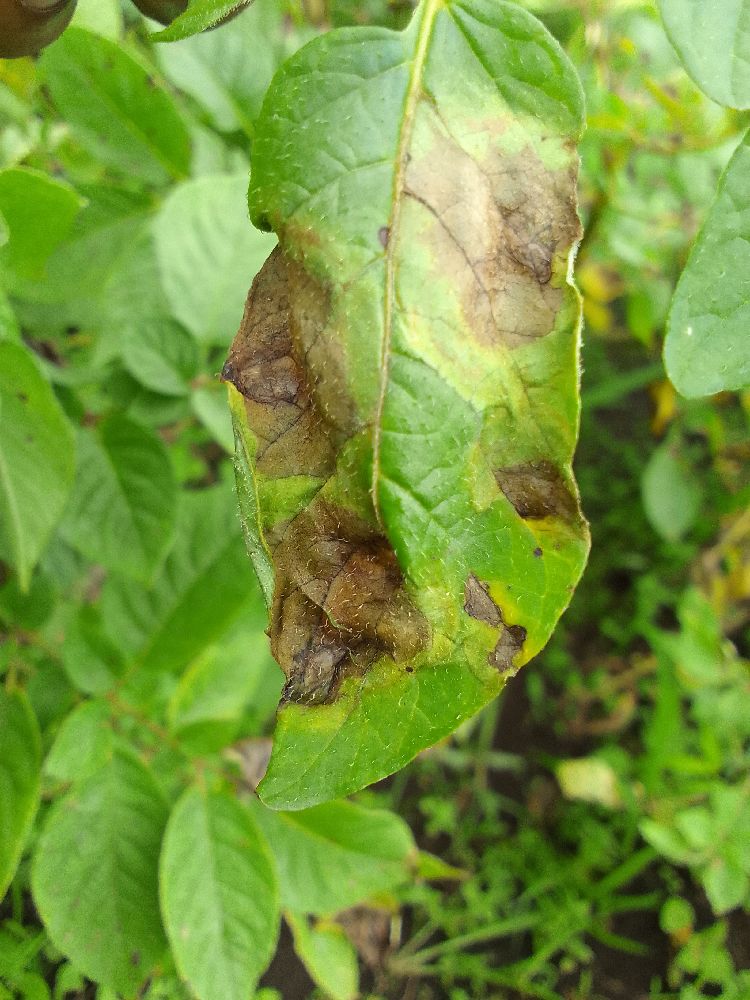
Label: Late blight